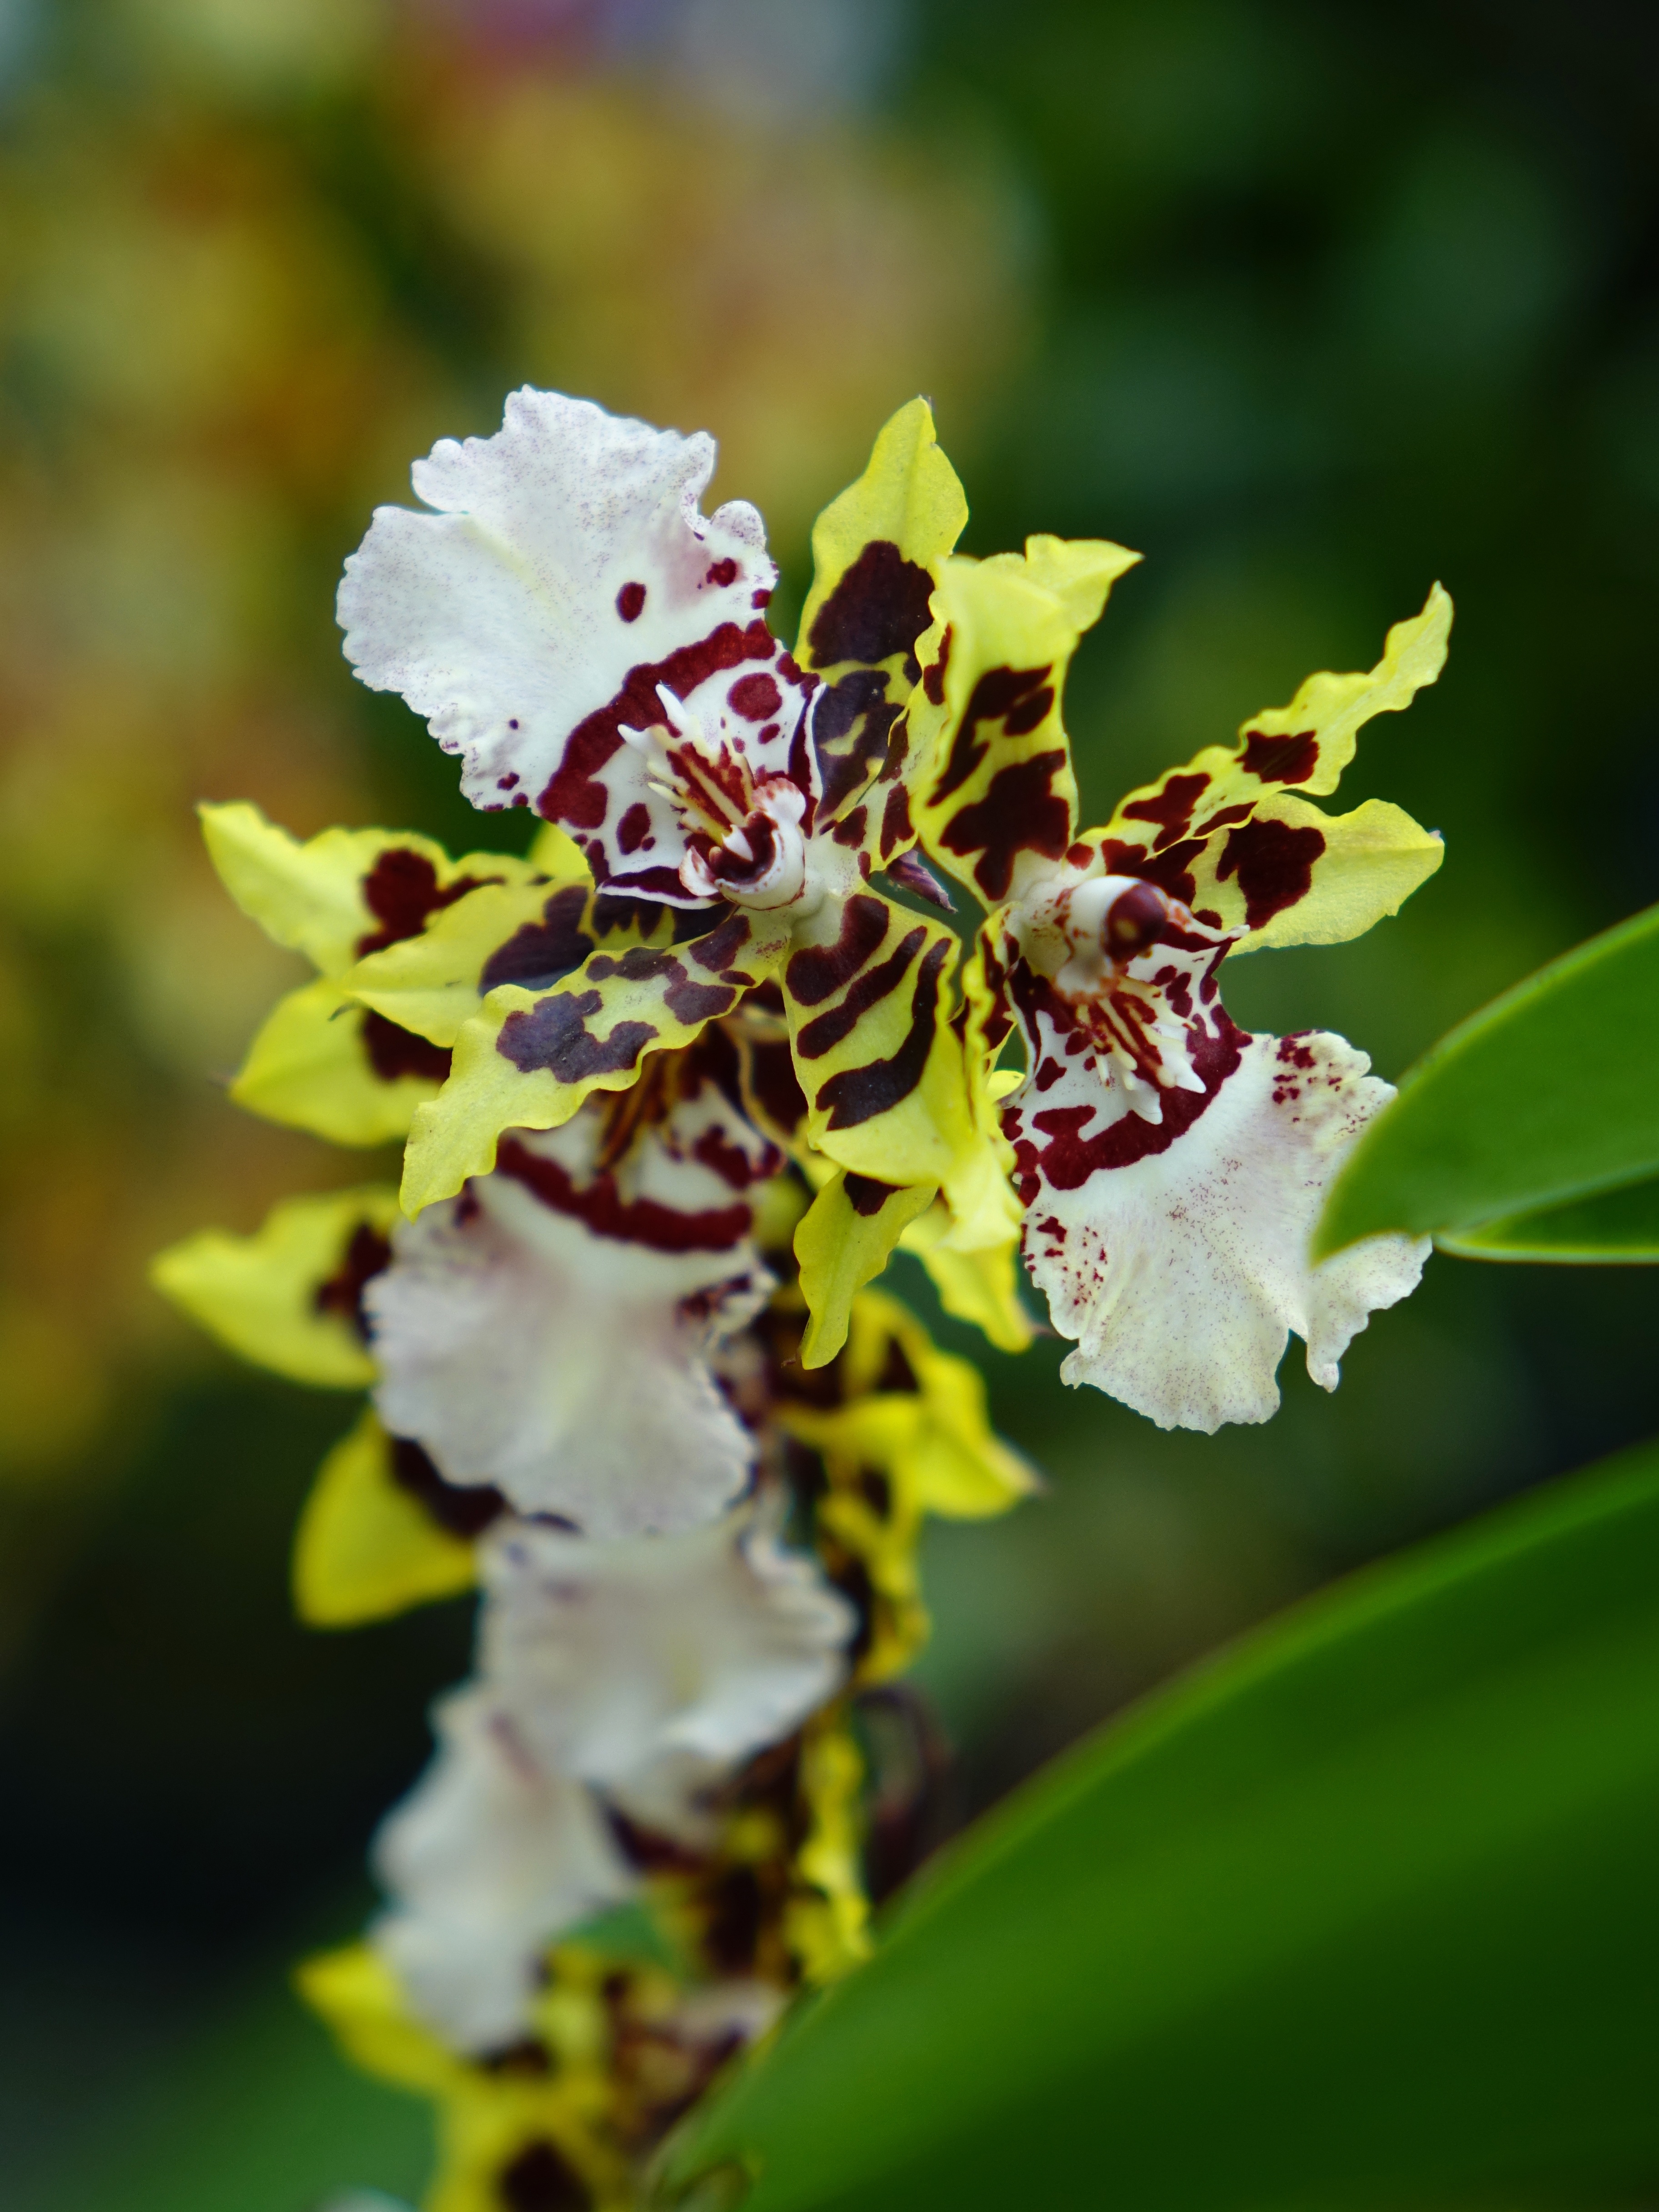
nature, branch, blossom, plant, white, photography, leaf, flower, petal, bloom, floral, pattern, spring, green, tropical, botany, yellow, closeup, flora, orchid, wildflower, close up, shrub, orchids, macro photography, flowering plant, plant stem, land plant